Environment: real
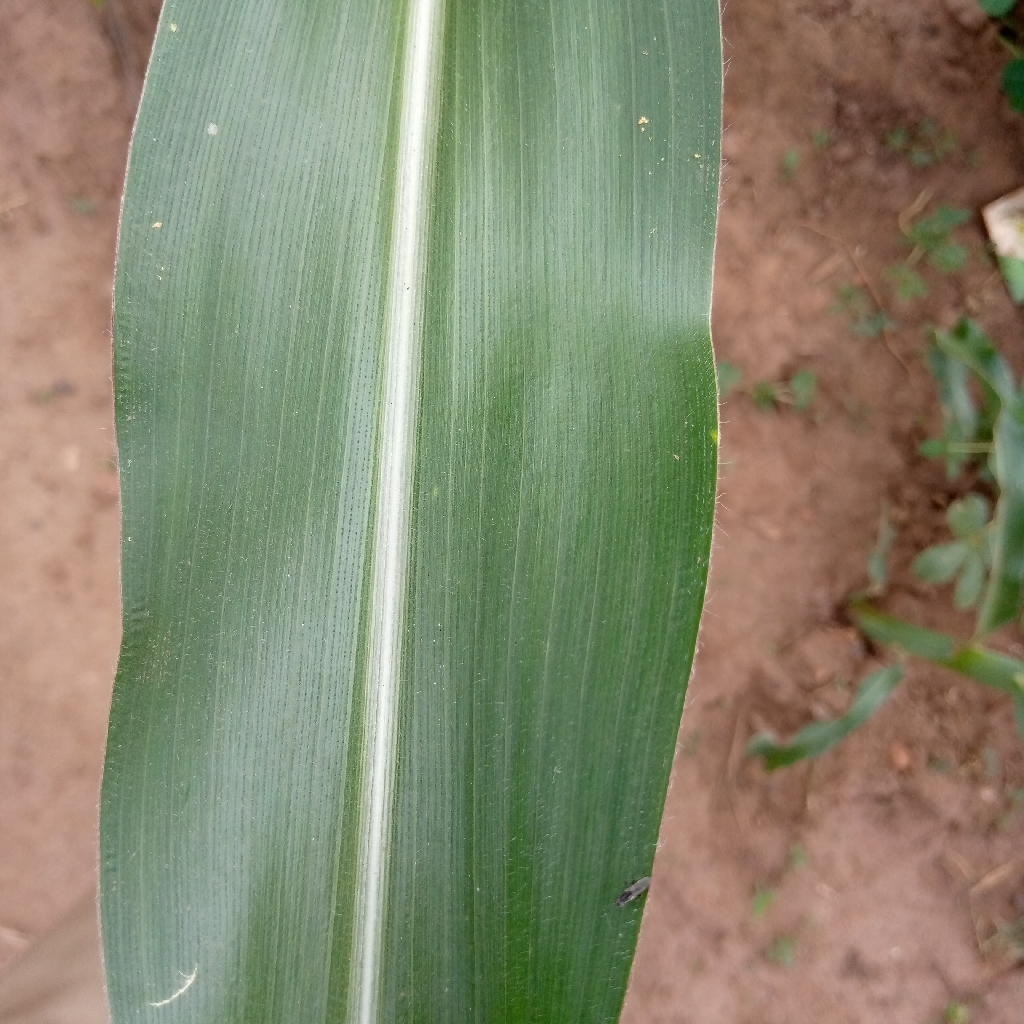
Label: healthy